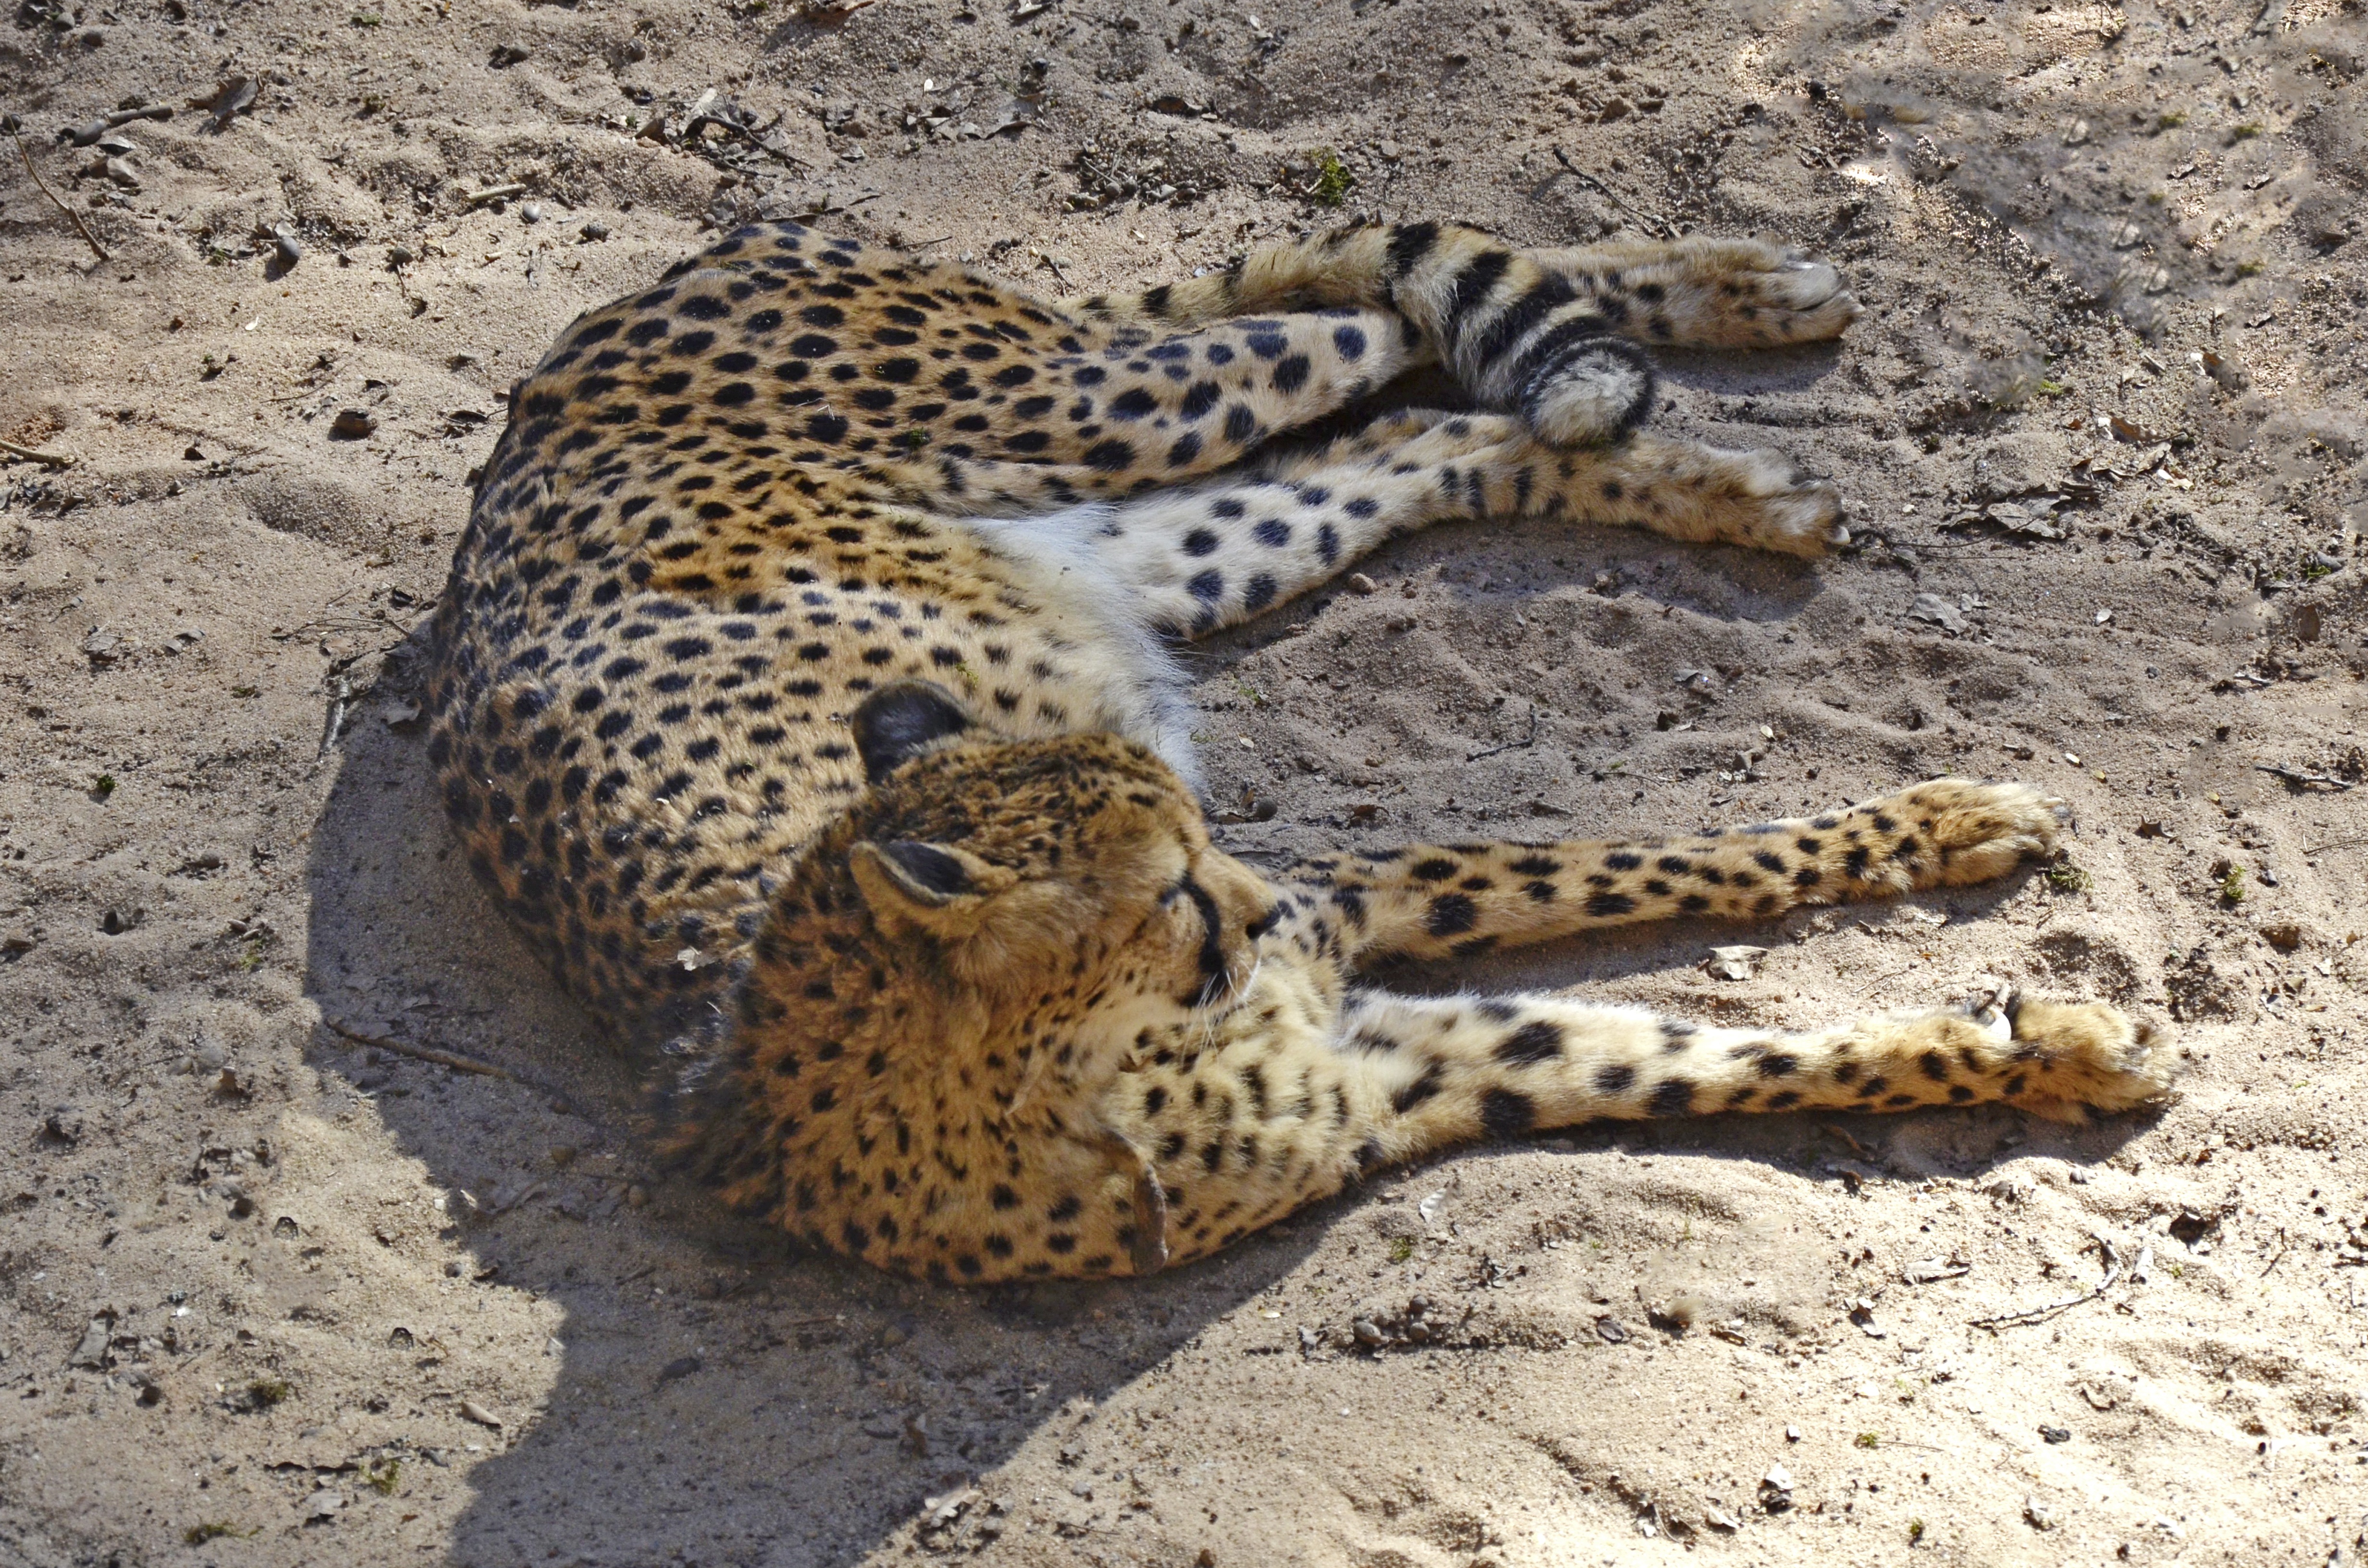
wildlife, fur, cat, mammal, predator, fauna, leopard, big cat, cheetah, whiskers, lazy, sleep, snout, fast, slim, points, organism, carnivoran, terrestrial animal